Groundhog

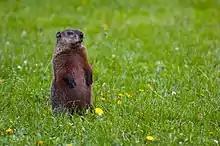
A motionless individual, alert to danger, will whistle when alarmed to warn other groundhogs.

The groundhog is the largest sciurid in its geographical range, excluding its presence in British Columbia where its range may be comparable to that of its somewhat larger cousin, the hoary marmot. Adults may measure from in total length, including a tail of . Weights of adult groundhogs typically fall between .